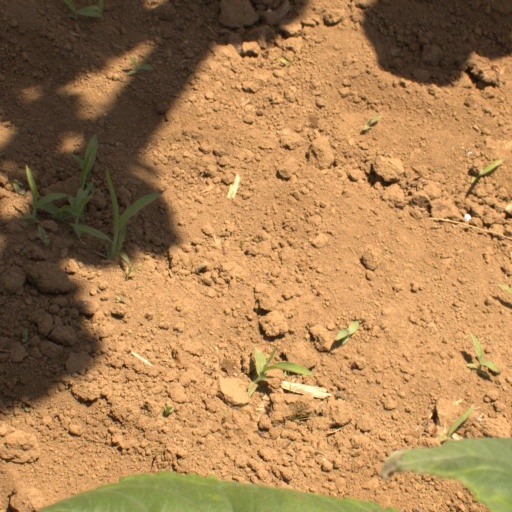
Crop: Jerusalem artichoke